Day of Prayer

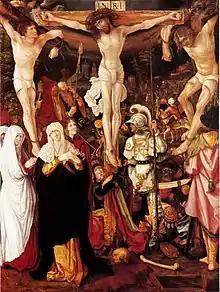
Crucifixion of Jesus with the Penitent Thief and the impenitent thief (central image of the Bockstorfer Altar in the Cathedral of Konstanz, painted in 1524)

Day of Prayers for Prisoners is a Polish Catholic holiday celebrated since 2009 every year on 26 March, established on the memorial day of Penitent Thief (known also as Good Thief, a patron of prisoners). The initiative came from the Association of Evangelical Help for Prisoners "Prison Brotherhood" in Warsaw. On this day for many years, the Prison Brotherhood organized a pilgrimage of prisoners' representatives to the Jasna Góra Monastery in Częstochowa, the major Polish Marian sanctuary. The idea behind establishing the Day of Prayers for Prisoners is a need to promote prayers especially among the prisoners who disassociate themselves entirely from God, who do not see any point in conversion or have lost their faith in Divine Mercy. Pope John Paul II during his fourth pastoral visit to Poland in 1991, visited the prison in Płock and said: "You are convicted, that's a truth, but you are not condemned. Each of you can, with a help of God's grace, become a saint."